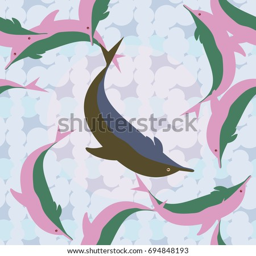
seamless texture with a flock of dolphins under water , illustration for background